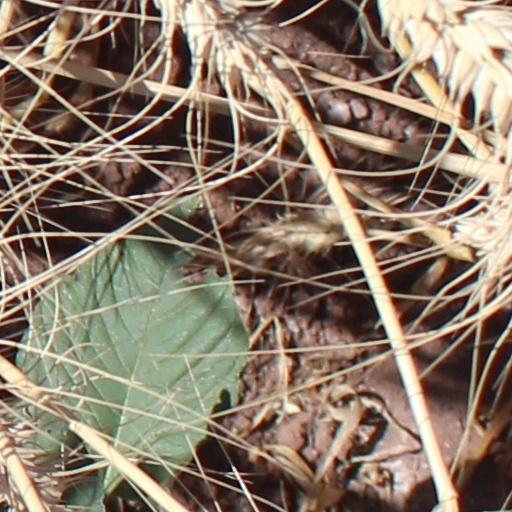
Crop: wheat